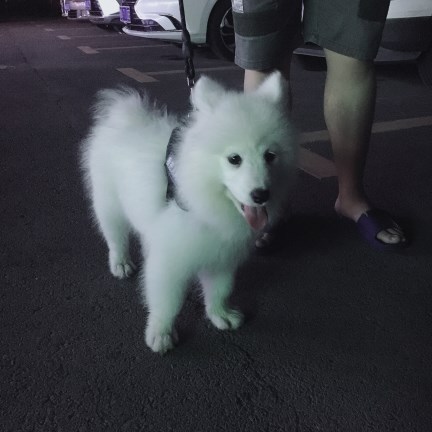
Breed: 2192-n000088-Samoyed